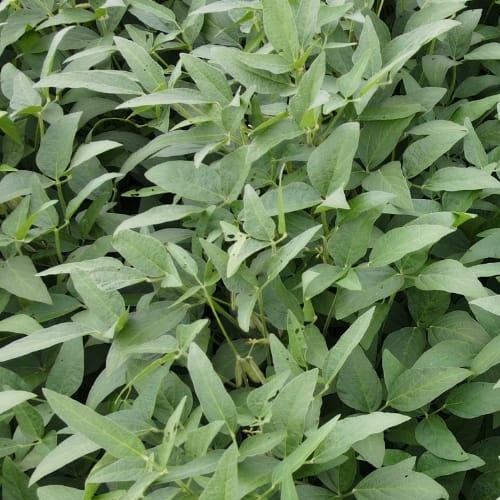
Label: Diabrotica_speciosa